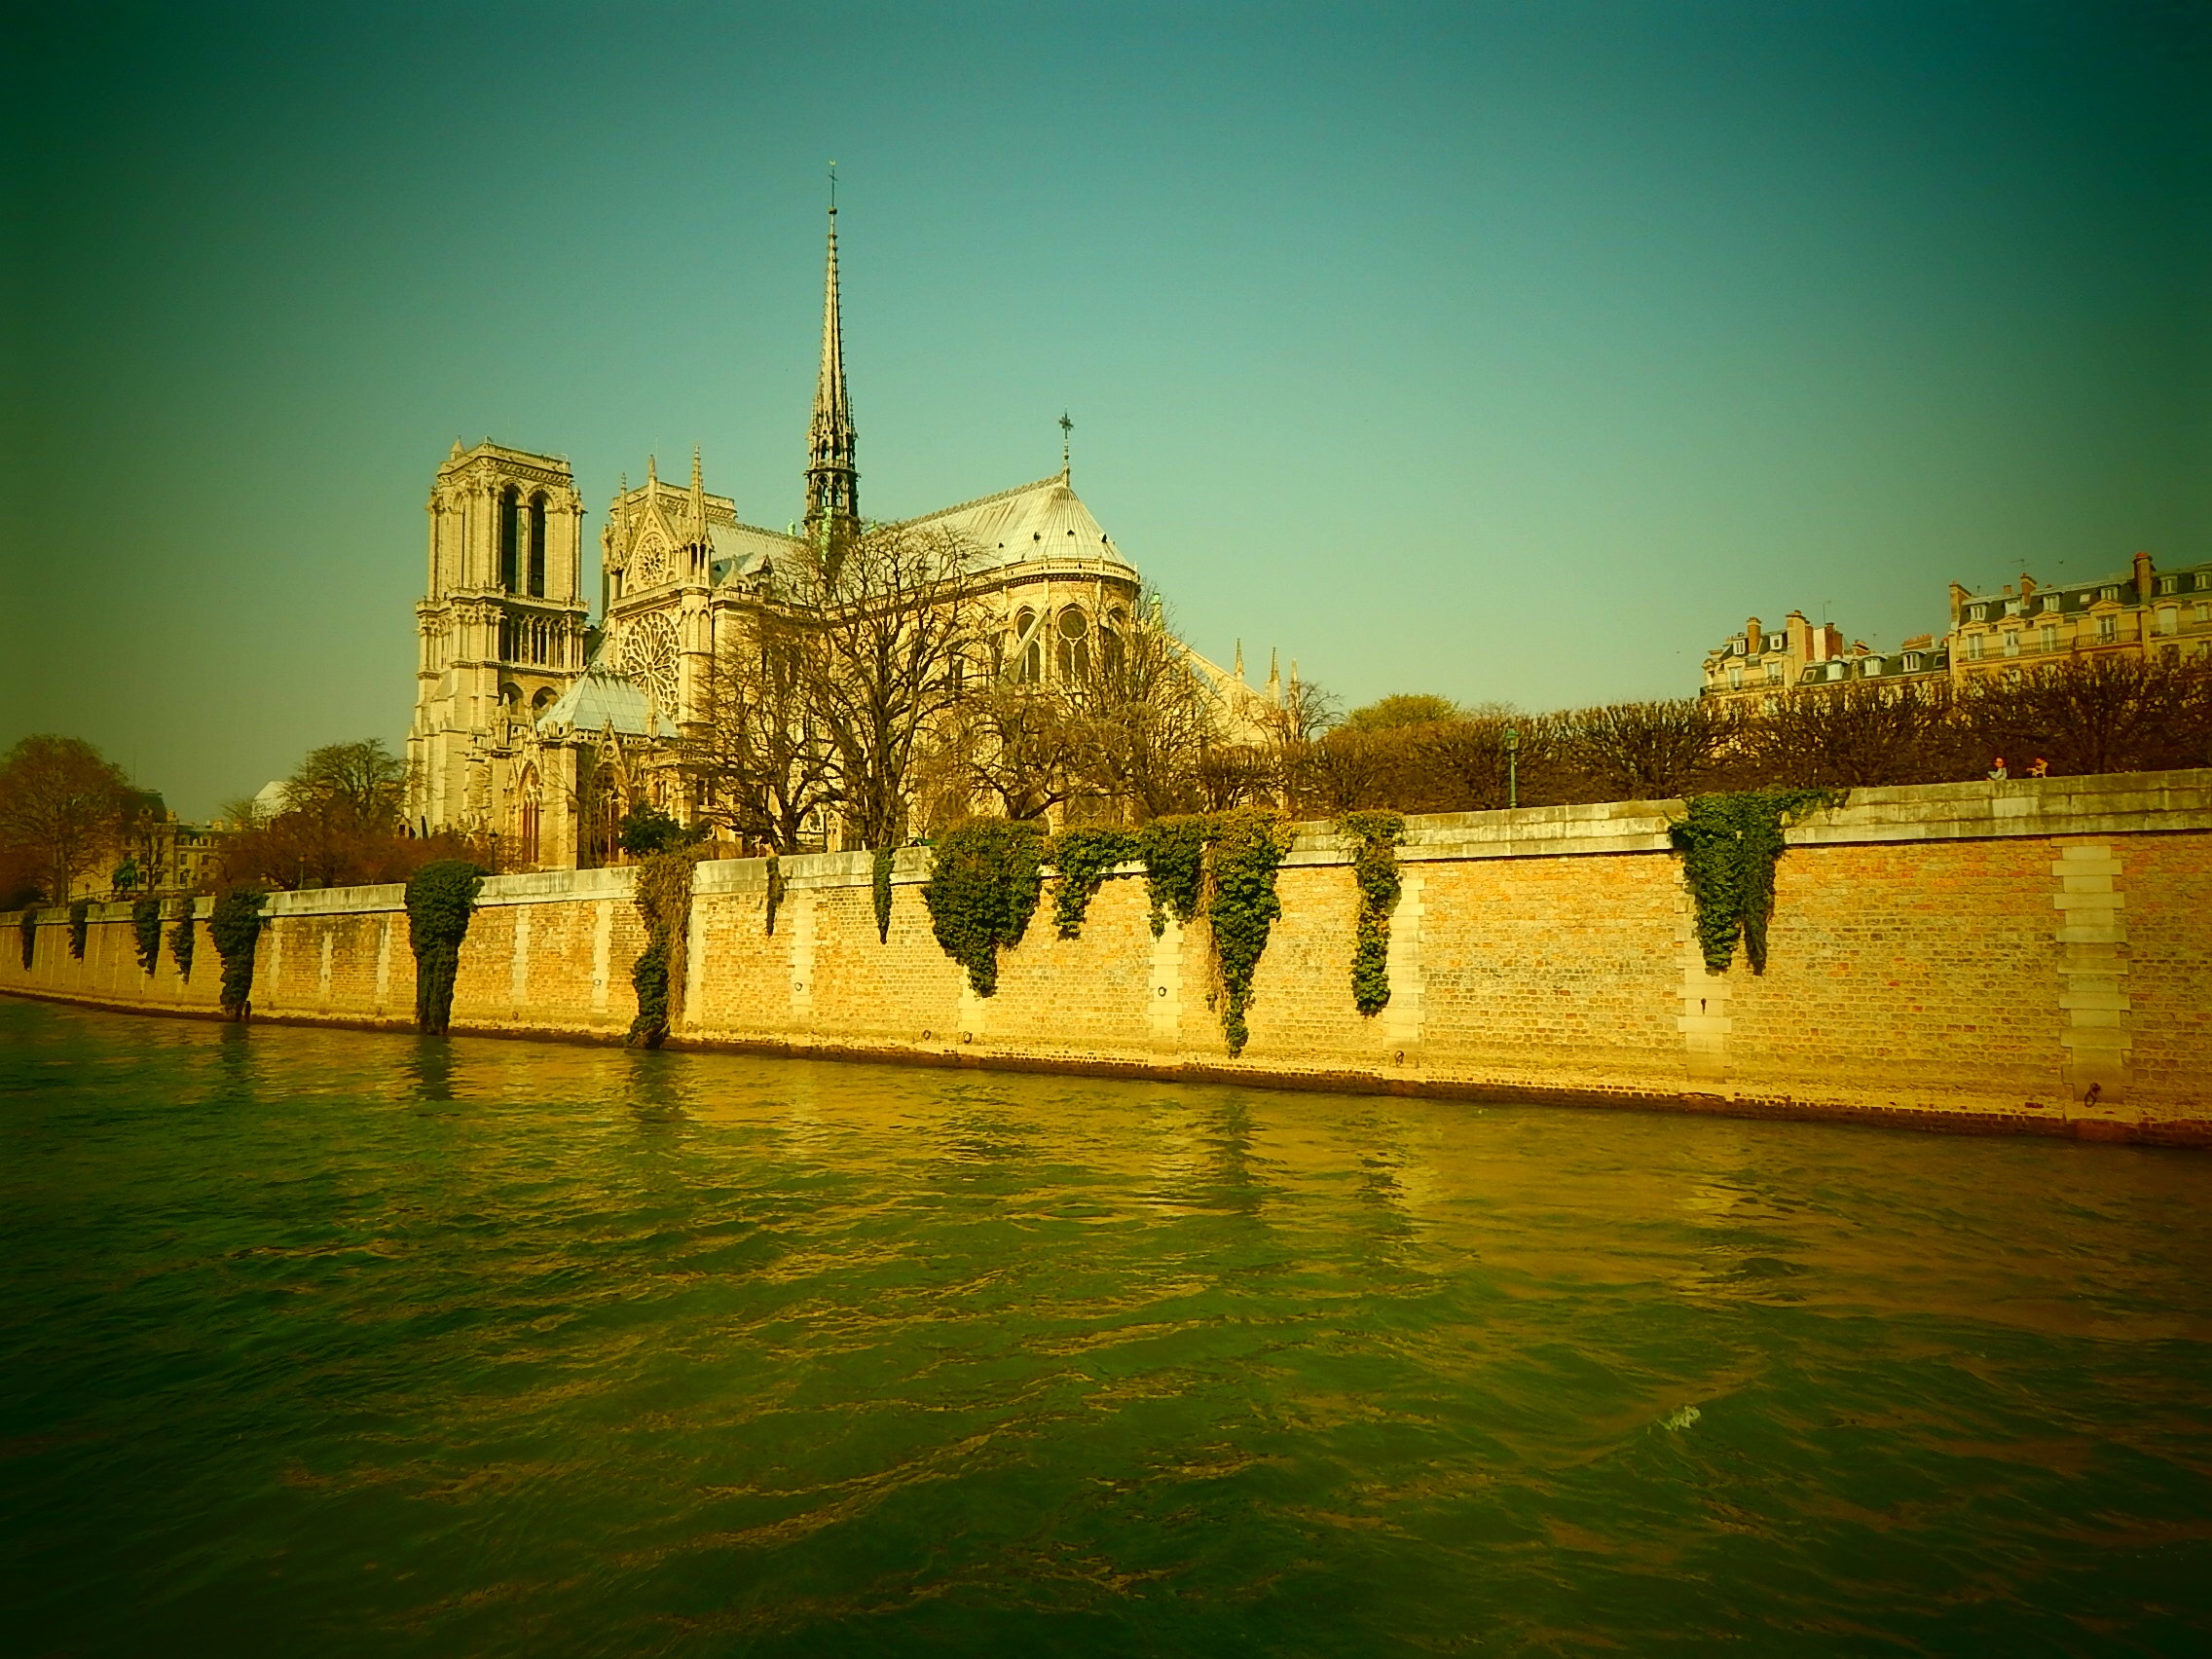
sunset, night, sunlight, morning, palace, paris, river, cityscape, dusk, france, evening, reflection, landmark, church, cathedral, waterway, place of worship, old town, dom, its, rhaeto romanic, notre dame, munster